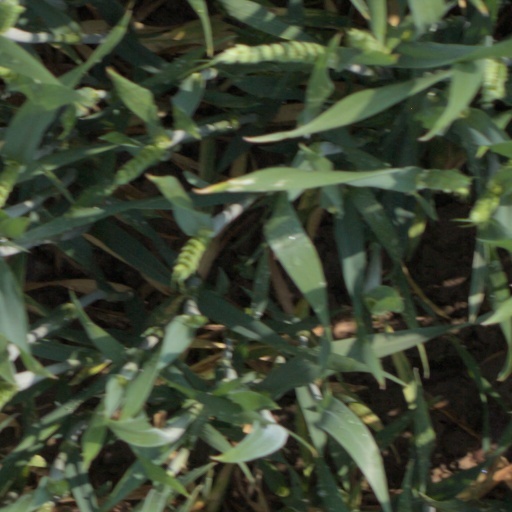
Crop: wheat